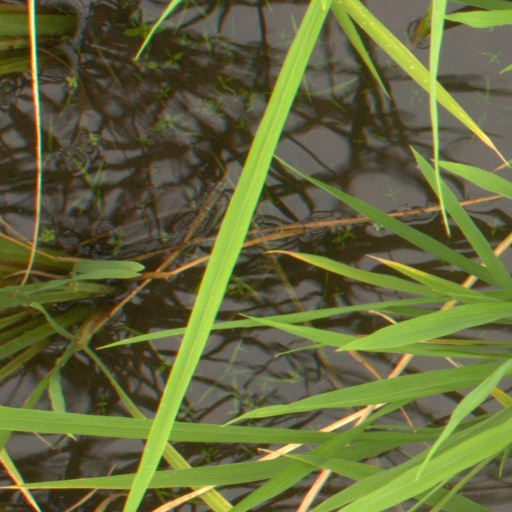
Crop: rice